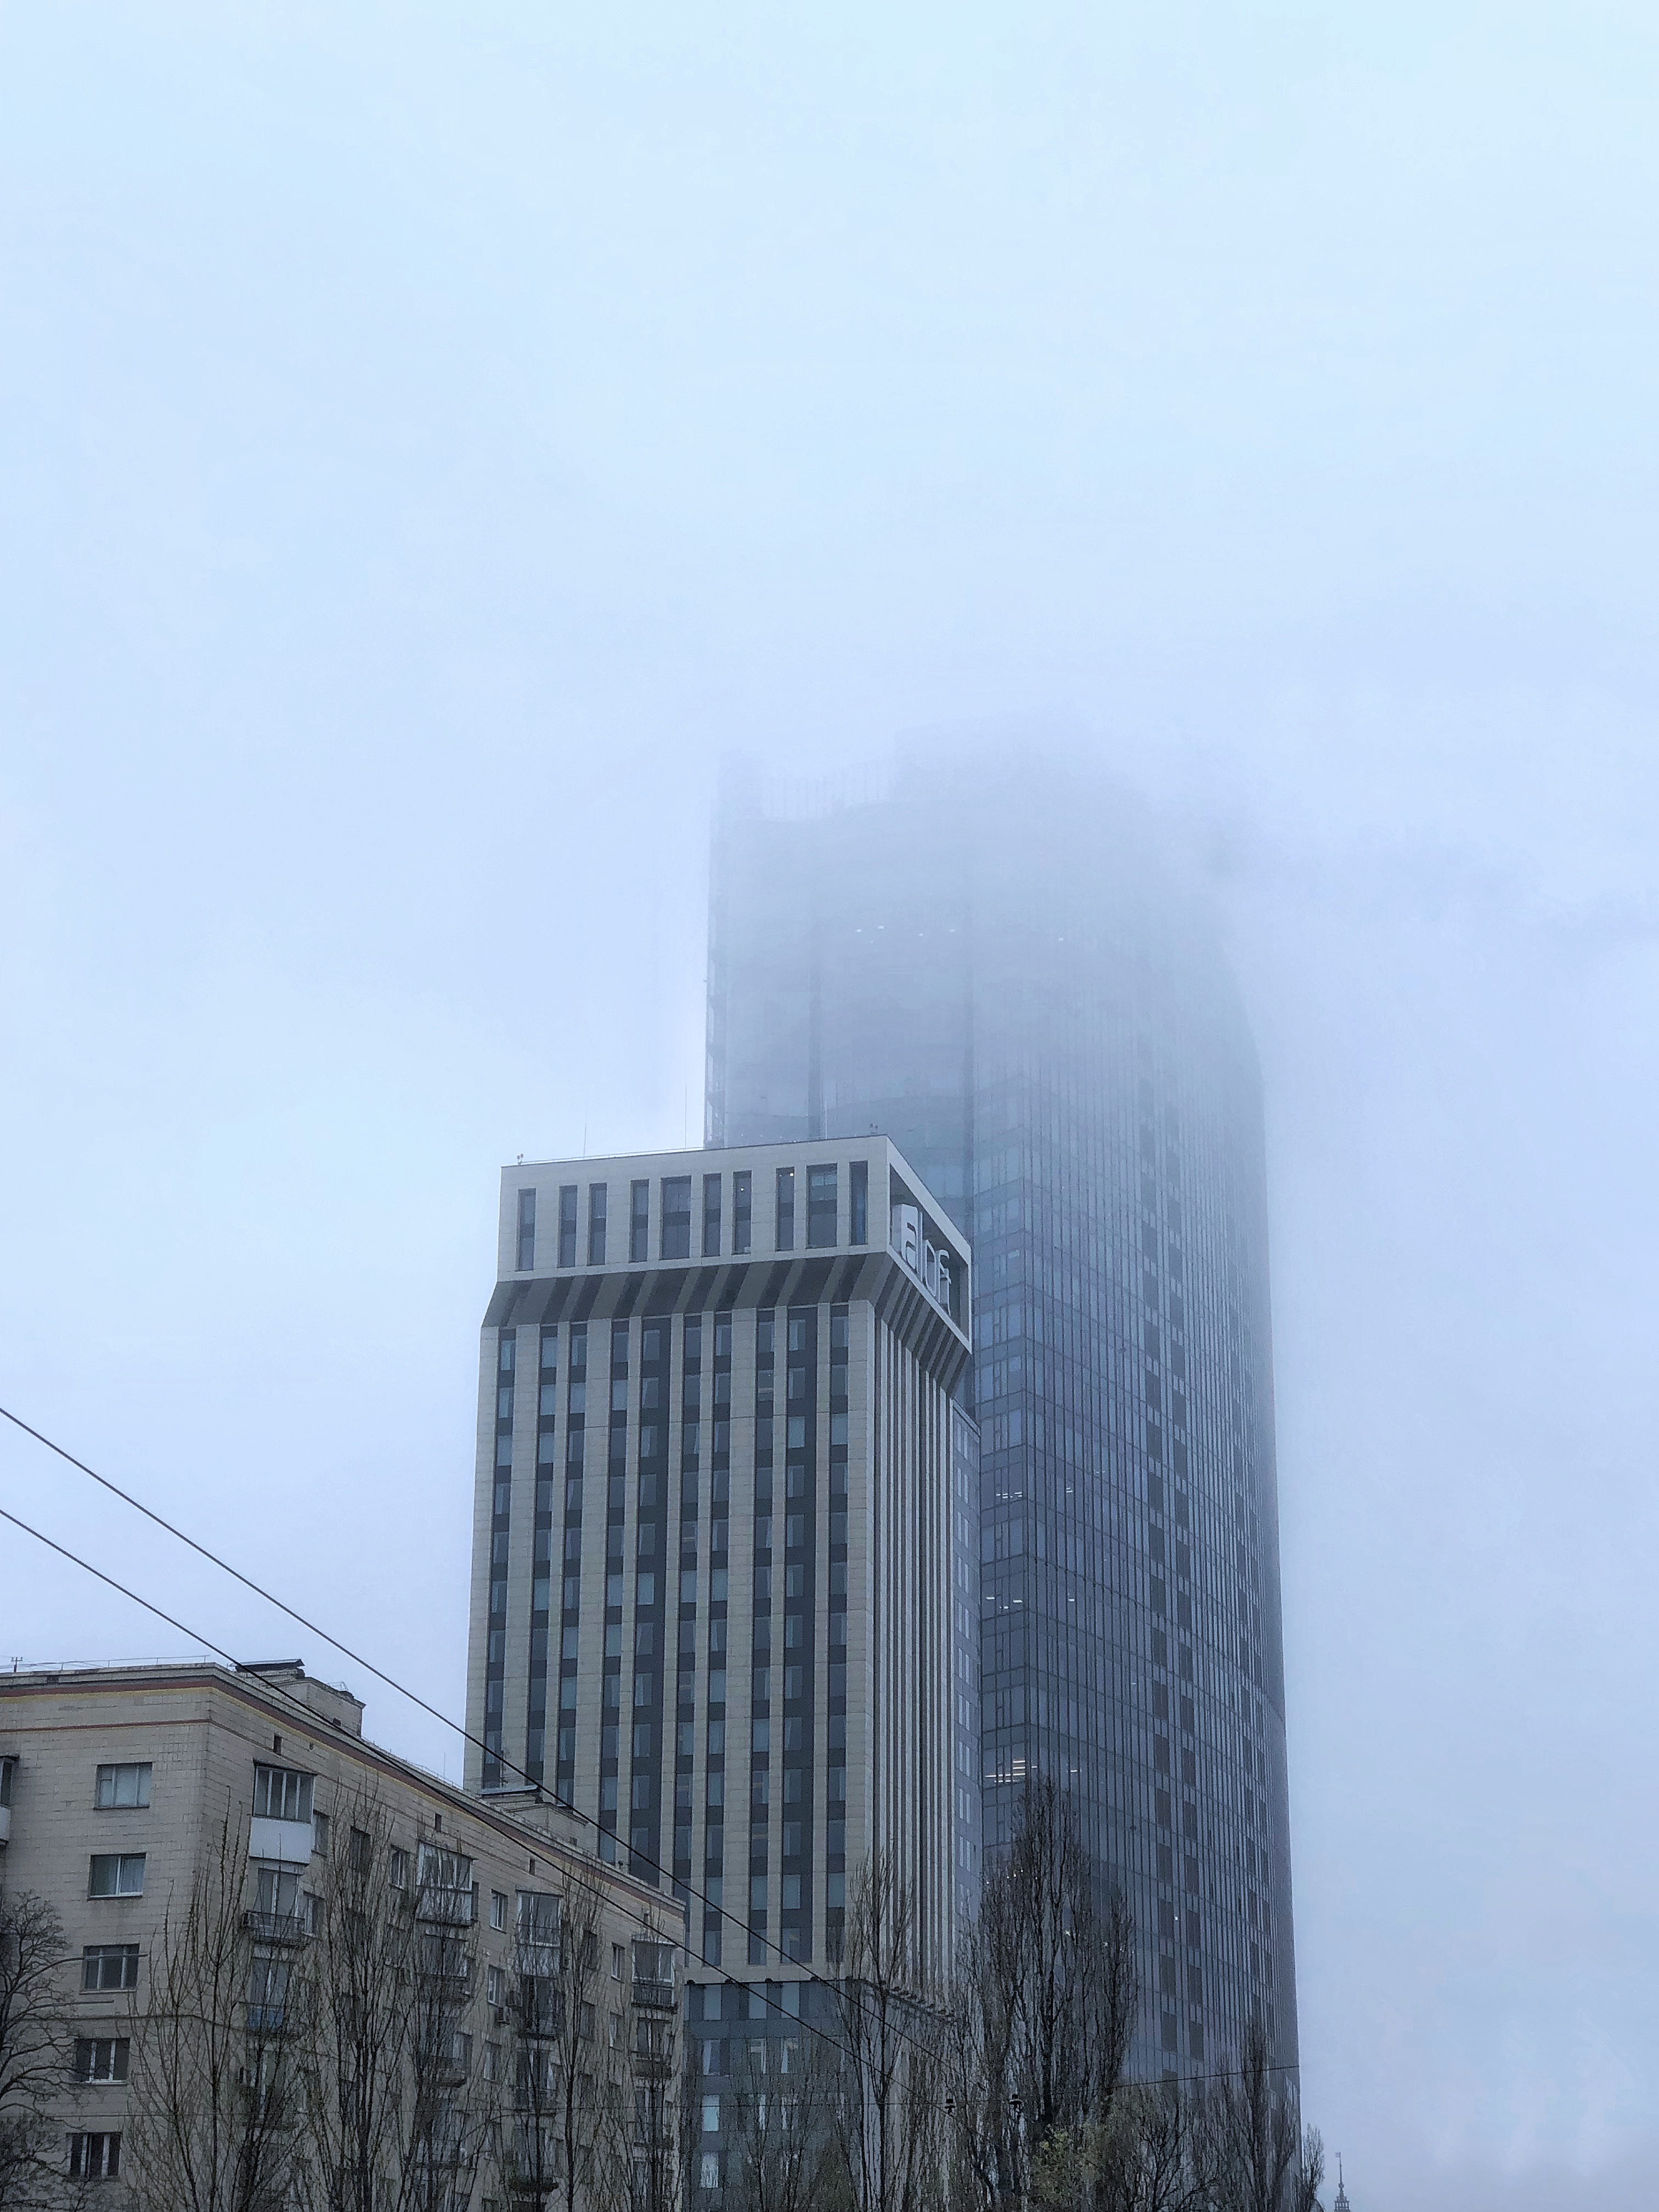
mobile, phone, mobile camera, industrial, cloud, city, capital, sky, building, skyscraper, atmospheric phenomenon, grey, fog, urban design, tower block, condominium, tree, window, commercial building, facade, urban area, cityscape, haze, headquarters, mixed use, apartment, street light, mist, monochrome photography, corporate headquarters, downtown, skyline, composite material, monochrome, art, company